Rami Malek

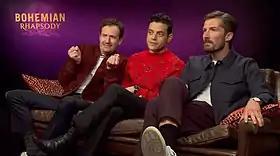
Joe Mazzello (left), Malek, and Gwilym Lee (right) promoting "Bohemian Rhapsody" in 2018

Screenwriter Sam Esmail had auditioned over 100 actors to play the lead character of Elliot Alderson (a mentally unstable computer-hacker) for a show he was developing. Having failed to cast the part, he considered re-writing the character altogether. However, after seeing Malek's audition in late summer 2014, Esmail said, "It opened my eyes to who Elliot really was". The resultant psychological drama, "Mr. Robot", premiered on June 24, 2015, on the USA Network, with Malek in the lead role. To accurately play the character, who suffers from mental and social disorders, he met with a psychologist. The role drew immediate acclaim from critics, with "USA Today" calling it his "breakout performance". "Entertainment Weekly" called Malek's "magnetic performance" the "best reason" to watch the show. "Backstage" remarked that Malek "anchored the drama" and that his "spin" on the anti-hero trope "promises a fresh direction for prestige TV". His performance earned him nominations for the Dorian Award, Satellite Award, Golden Globe Award, and Screen Actors Guild Award. He won the Critics' Choice Television Award for Best Actor in a Drama Series and the Primetime Emmy Award for Outstanding Lead Actor in a Drama Series. He was the first non-white actor to win an Emmy in that category since 1998. The show concluded in December 2019 with its fourth season, for which Malek received a third Golden Globe nomination for Best Actor in a Television Series – Drama.